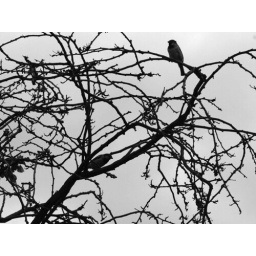
2 little dickie birds sitting in a tree...